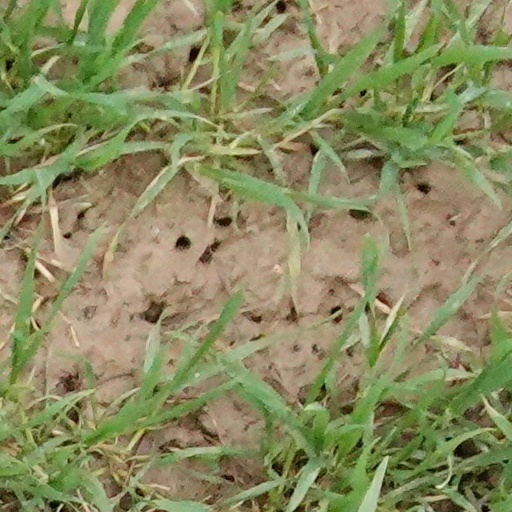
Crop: wheat